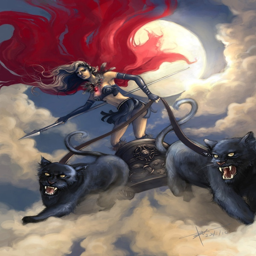
a picture of deity , usually the cats seen pulling her chariot are more domesticated .